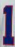
Number: 1